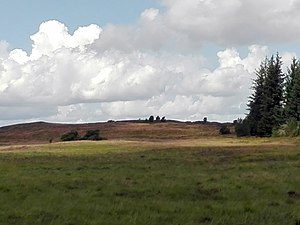
Sepstrup Sande
Sepstrup Sande mellem Sepstrup og Hjøllund
Sepstrup Sande mellem Sepstrup og Hjøllund
Sepstrup Sande er nogle store hede- og indlandsklitområder i Midtjylland, beliggende mellem Sepstrup og Hjøllund, i den sydlige del af Silkeborg Kommune. Hederne gennemløbes af bækken Skærbæk der er en kildebæk til Salten Å. I den sydlige del ligger de små søer Kolsø og Ørredsø. Området er en del af Natura 2000-område nr. 53 Sepstrup Sande, Vrads Sande, Velling Skov og Palsgård Skov, og er også en del af fuglebeskyttelsesområde F34. Området krydses af vejen mellem Sepstrup og Hjøllund, og med vest går hovedvej 13.